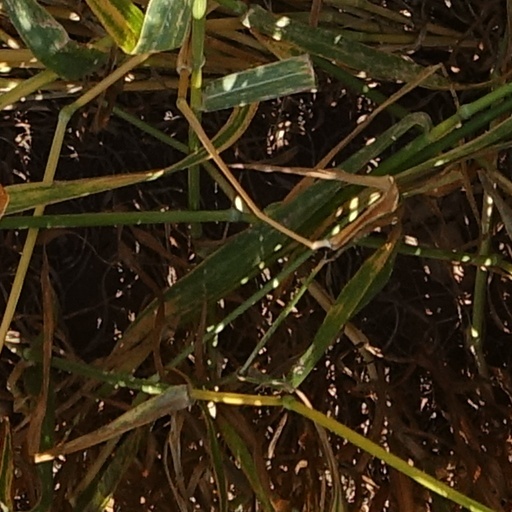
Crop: wheat